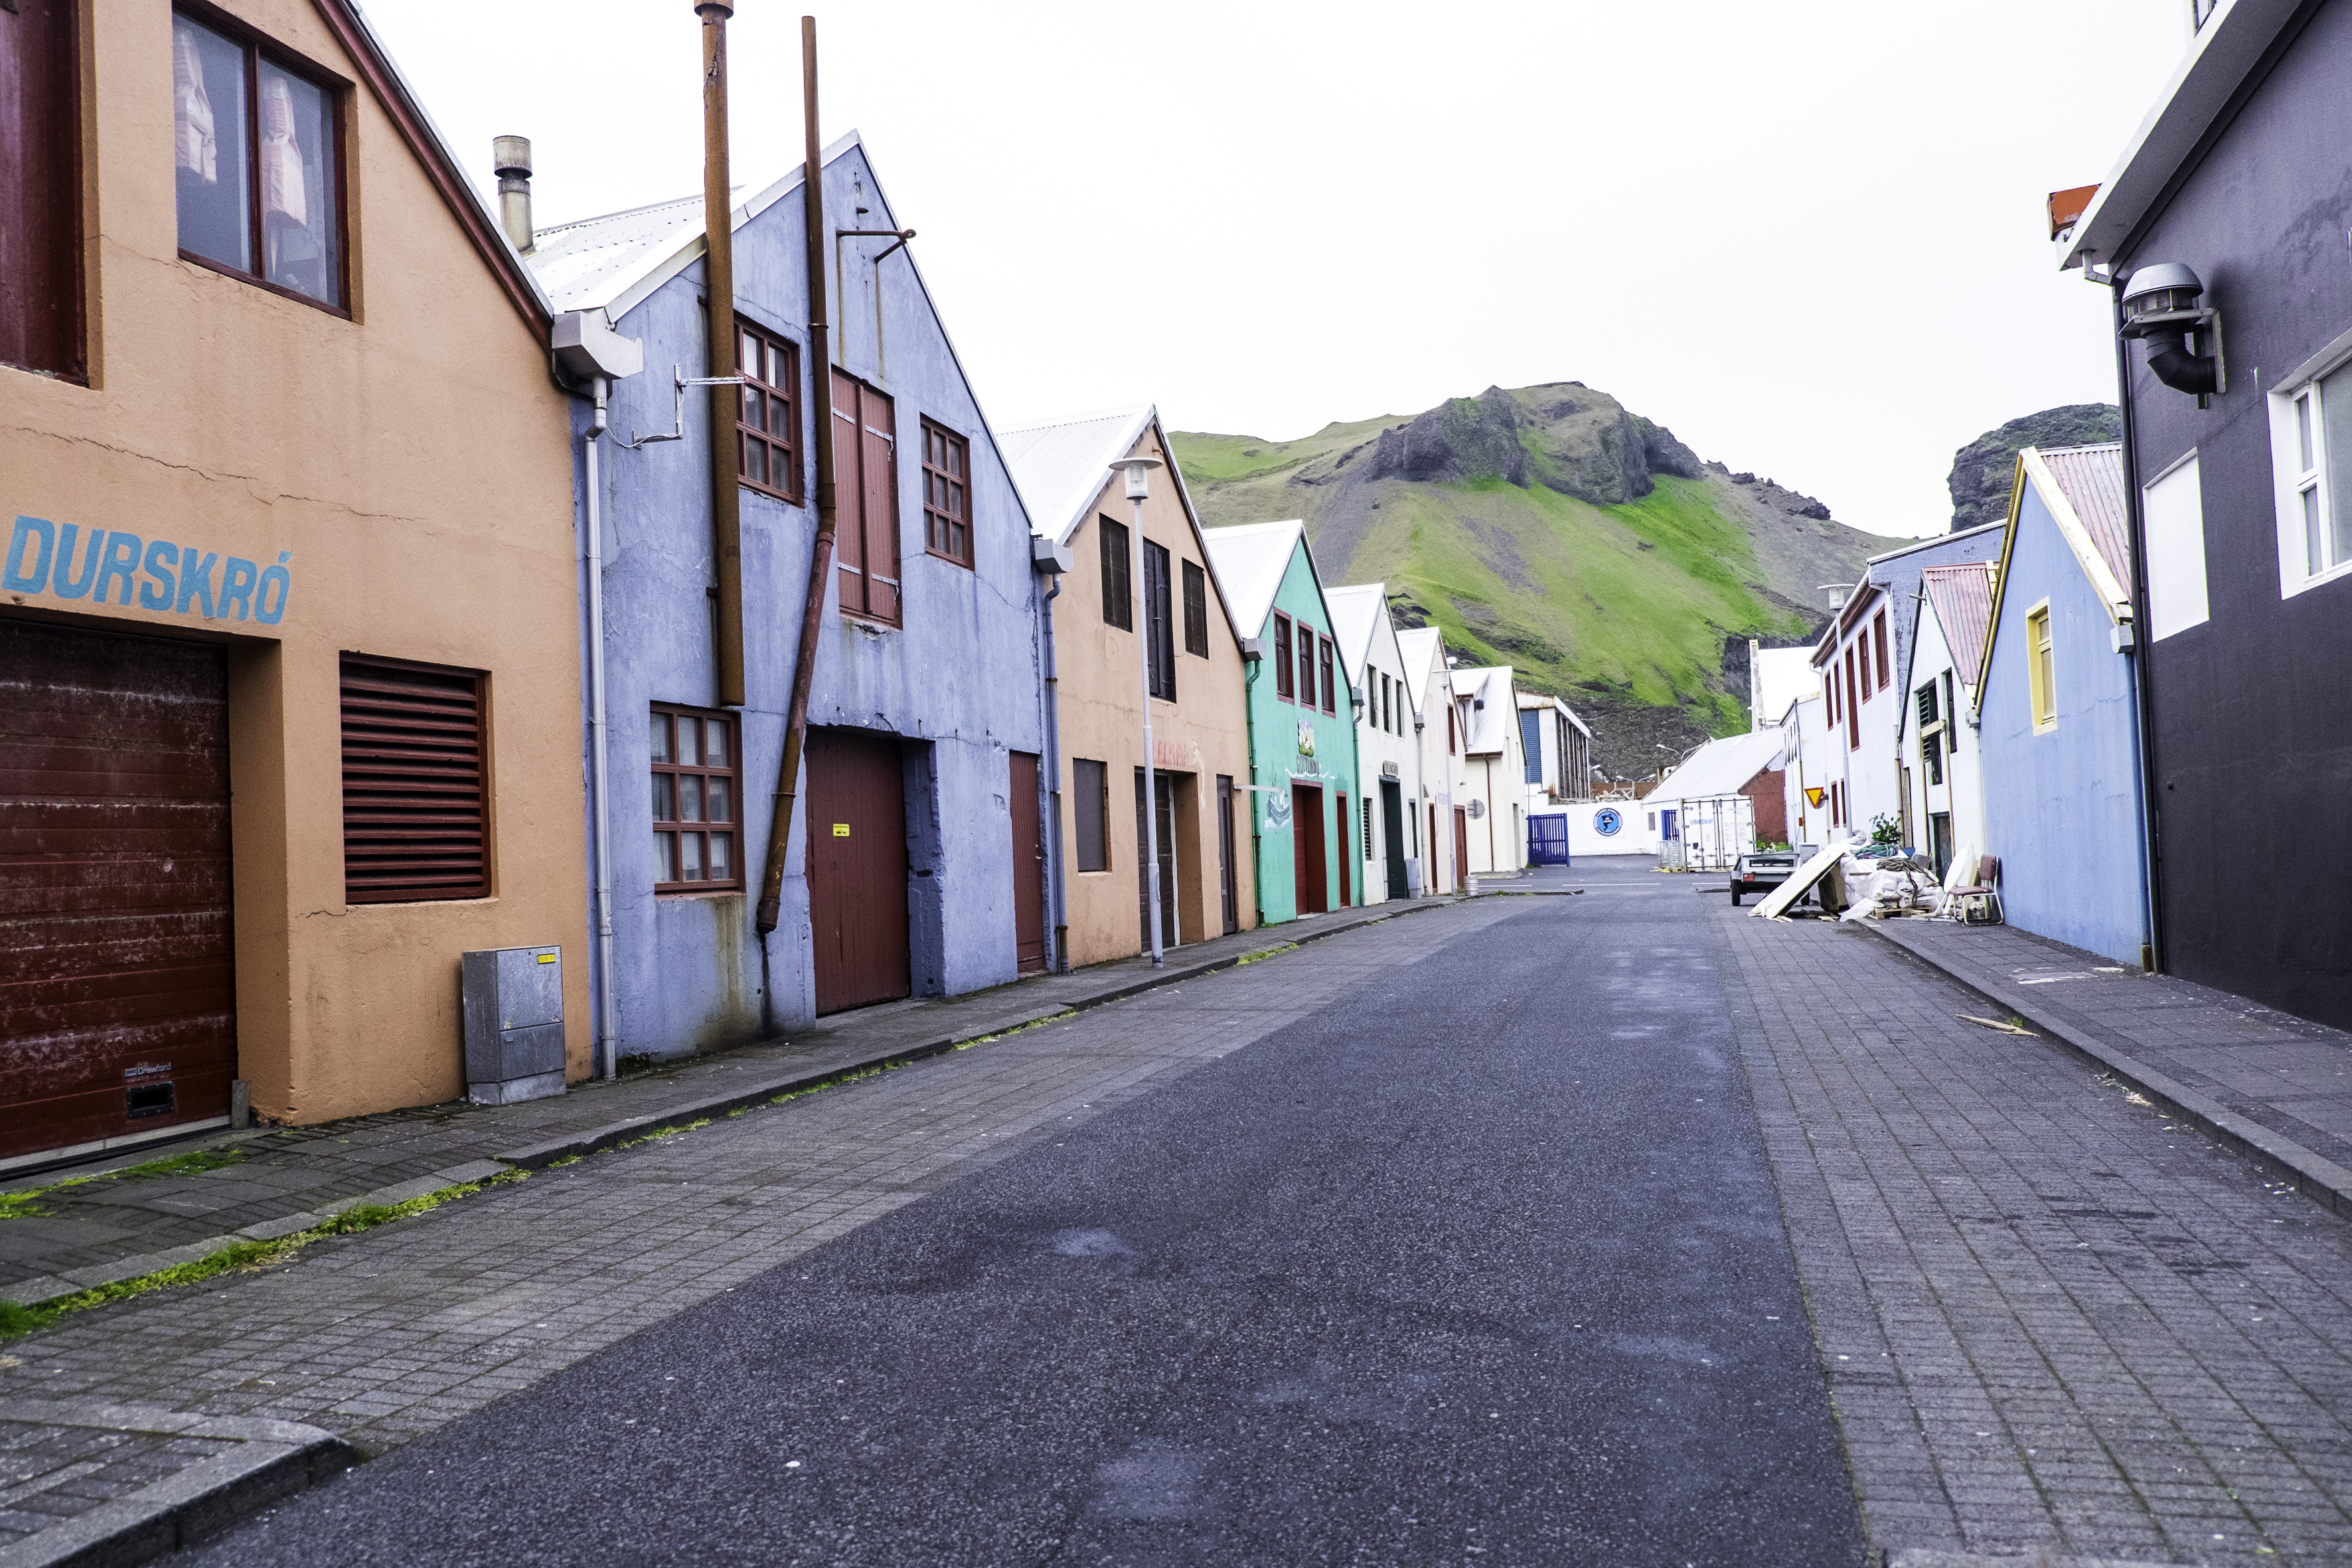
pedestrian, road, street, town, alley, city, urban, downtown, travel, transport, fujifilm, suburb, color, iceland, lane, south, is, infrastructure, fuji, fujixt1, fujix, vestmannaeyjar, vestmannaeyjabr, neighbourhood, road surface, urban area, residential area, human settlement